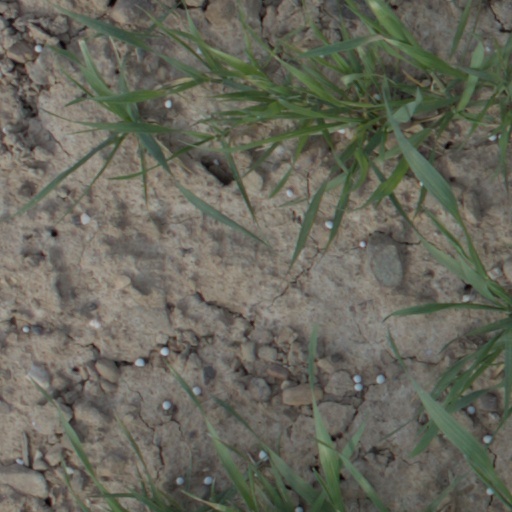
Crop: wheat